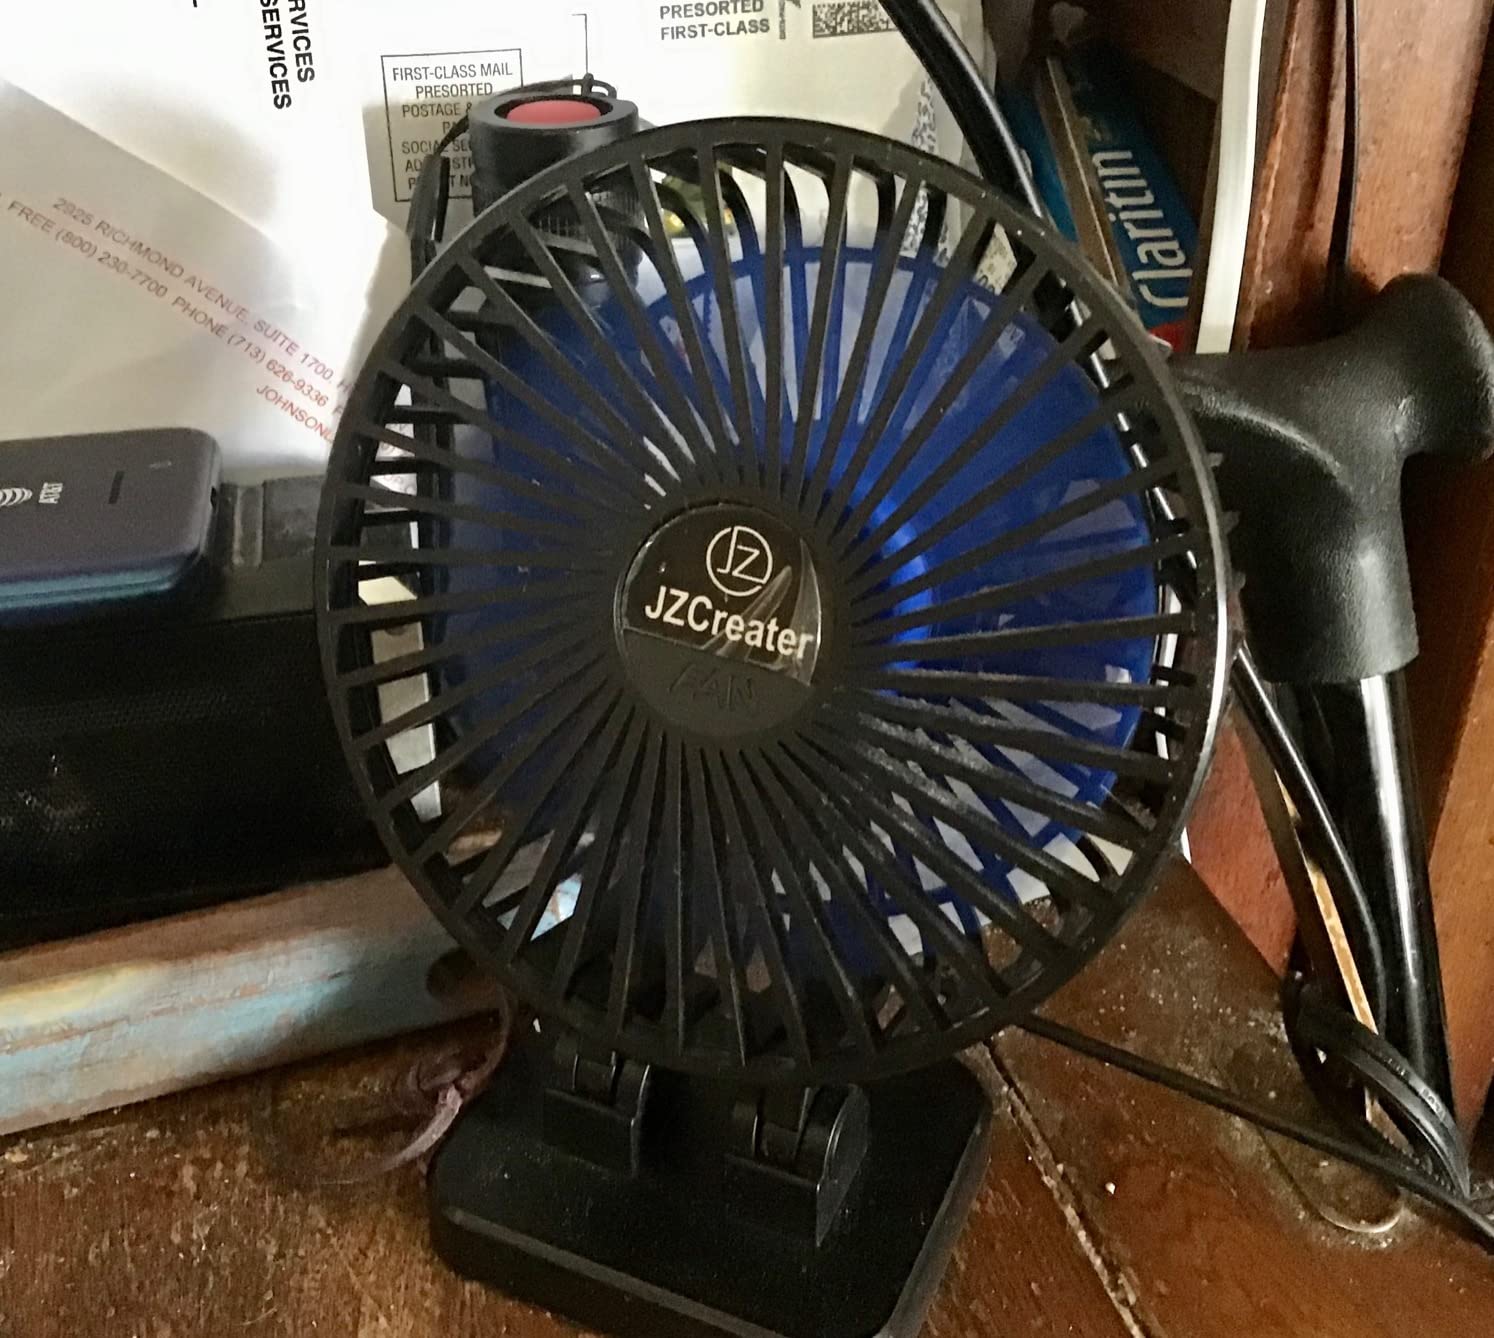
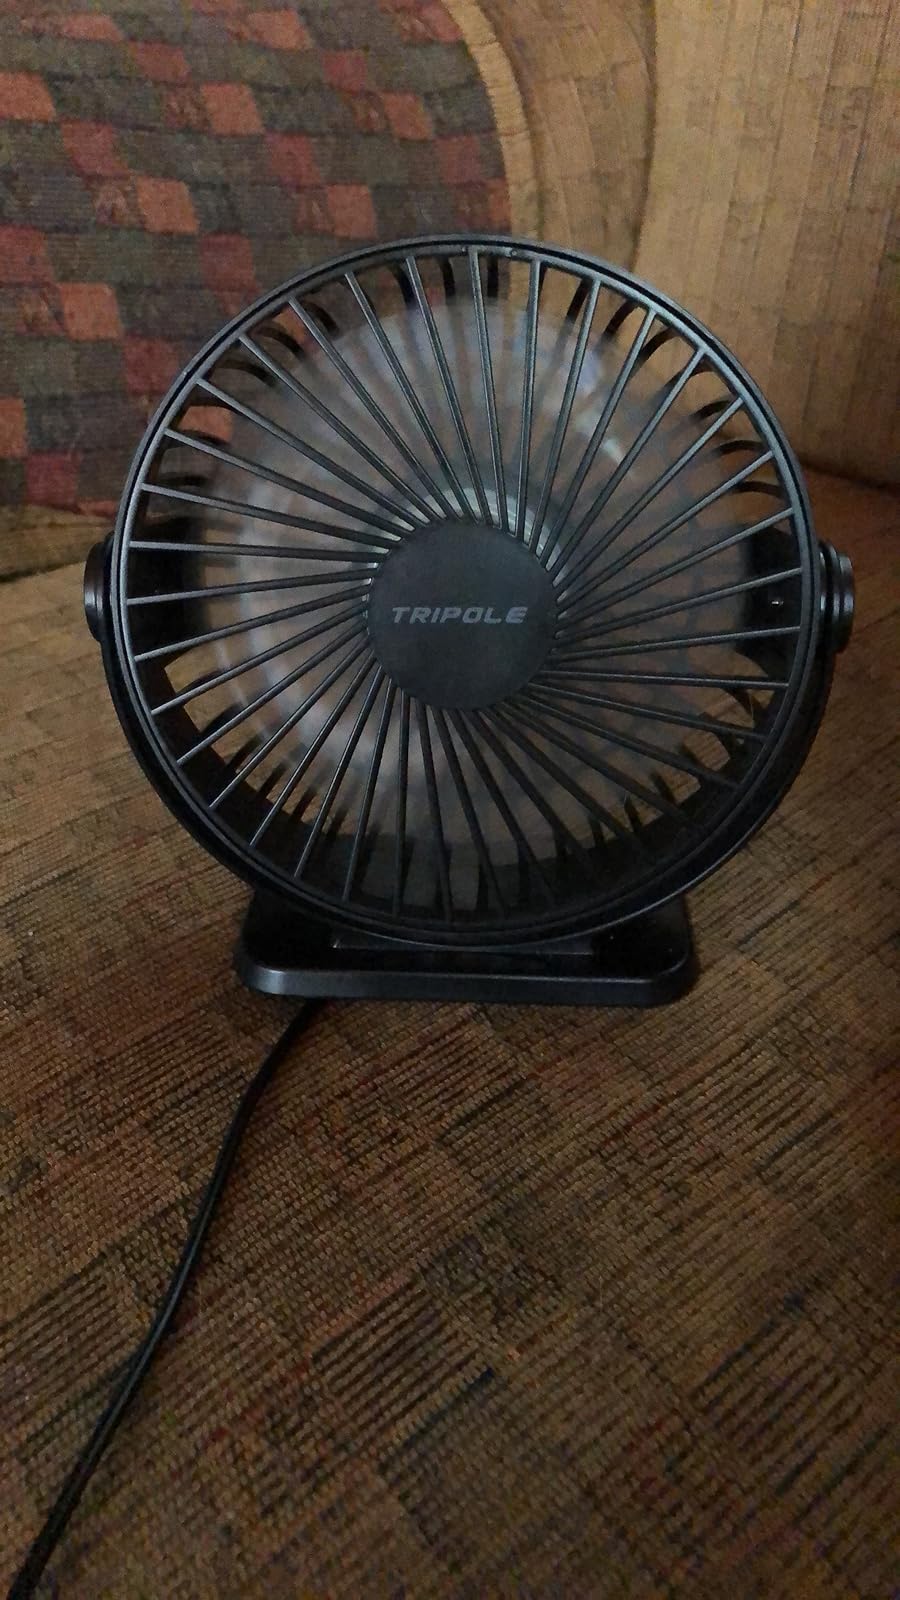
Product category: fan
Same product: no